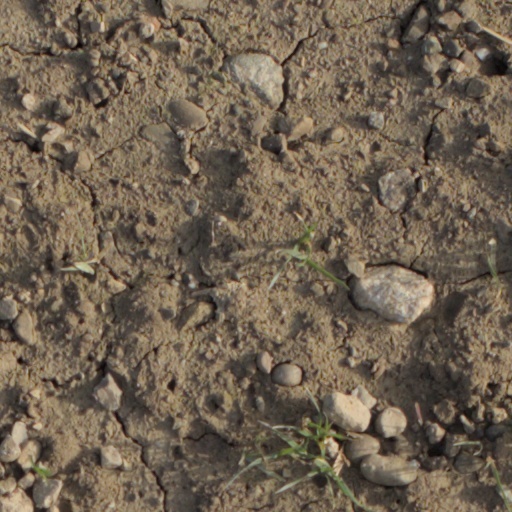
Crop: wheat